Blake Sabol

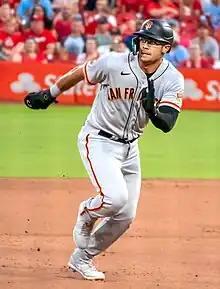
Sabol with the Giants in 2023

Blake Joseph Sabol (born January 7, 1998) is an American professional baseball catcher and outfielder in the Chicago White Sox organization. He has previously played in Major League Baseball (MLB) for the San Francisco Giants and Boston Red Sox. He played college baseball at the University of Southern California. The Pittsburgh Pirates selected Sabol in the seventh round of the 2019 MLB draft. He made his MLB debut in 2023.